Paul McShane (footballer)

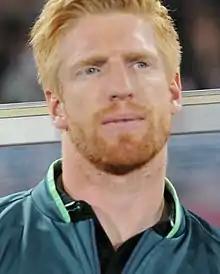
McShane with the Republic of Ireland in 2013

Paul David McShane (born 6 January 1986) is an Irish professional football coach and former player. He is currently an assistant coach at Huddersfield Town.